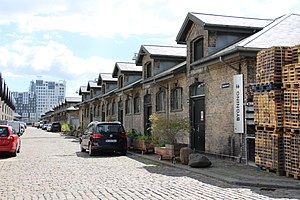
Warehouse9
Warehouse9 er en performance art-scene, et kunstgalleri og et socialt rum for queer-miljøet, beliggende i en tidligere stald i Kødbyen i København.